Lotus Excel

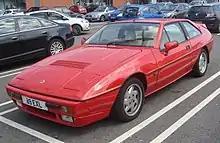
A 1990 Excel, showing the external upgrades introduced for 1989

In 1989 the Excel was given another makeover, with a restyled bonnet, new front and rear spoilers, updated wheels and interior trim. The wing mirrors were changed to the aerodynamic ones from the Citroën CX. The engine received an air intake temperature control system for increased longevity. The Excel continued to be built in small numbers until the plug was pulled in 1992.